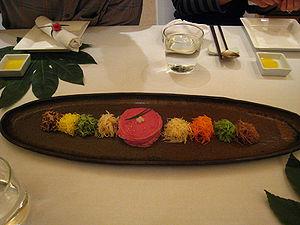
Le gujeolpan est un plat coréen composé de huit ingrédients finement découpés, cuits et assaisonnés, placés dans un plat à neuf compartiments ; le compartiment du centre contient des galettes de blé. C'est aussi le nom de ce plat à neuf compartiments. Le nom coréen est composé de trois mots hanja : gu, jeol et pan.